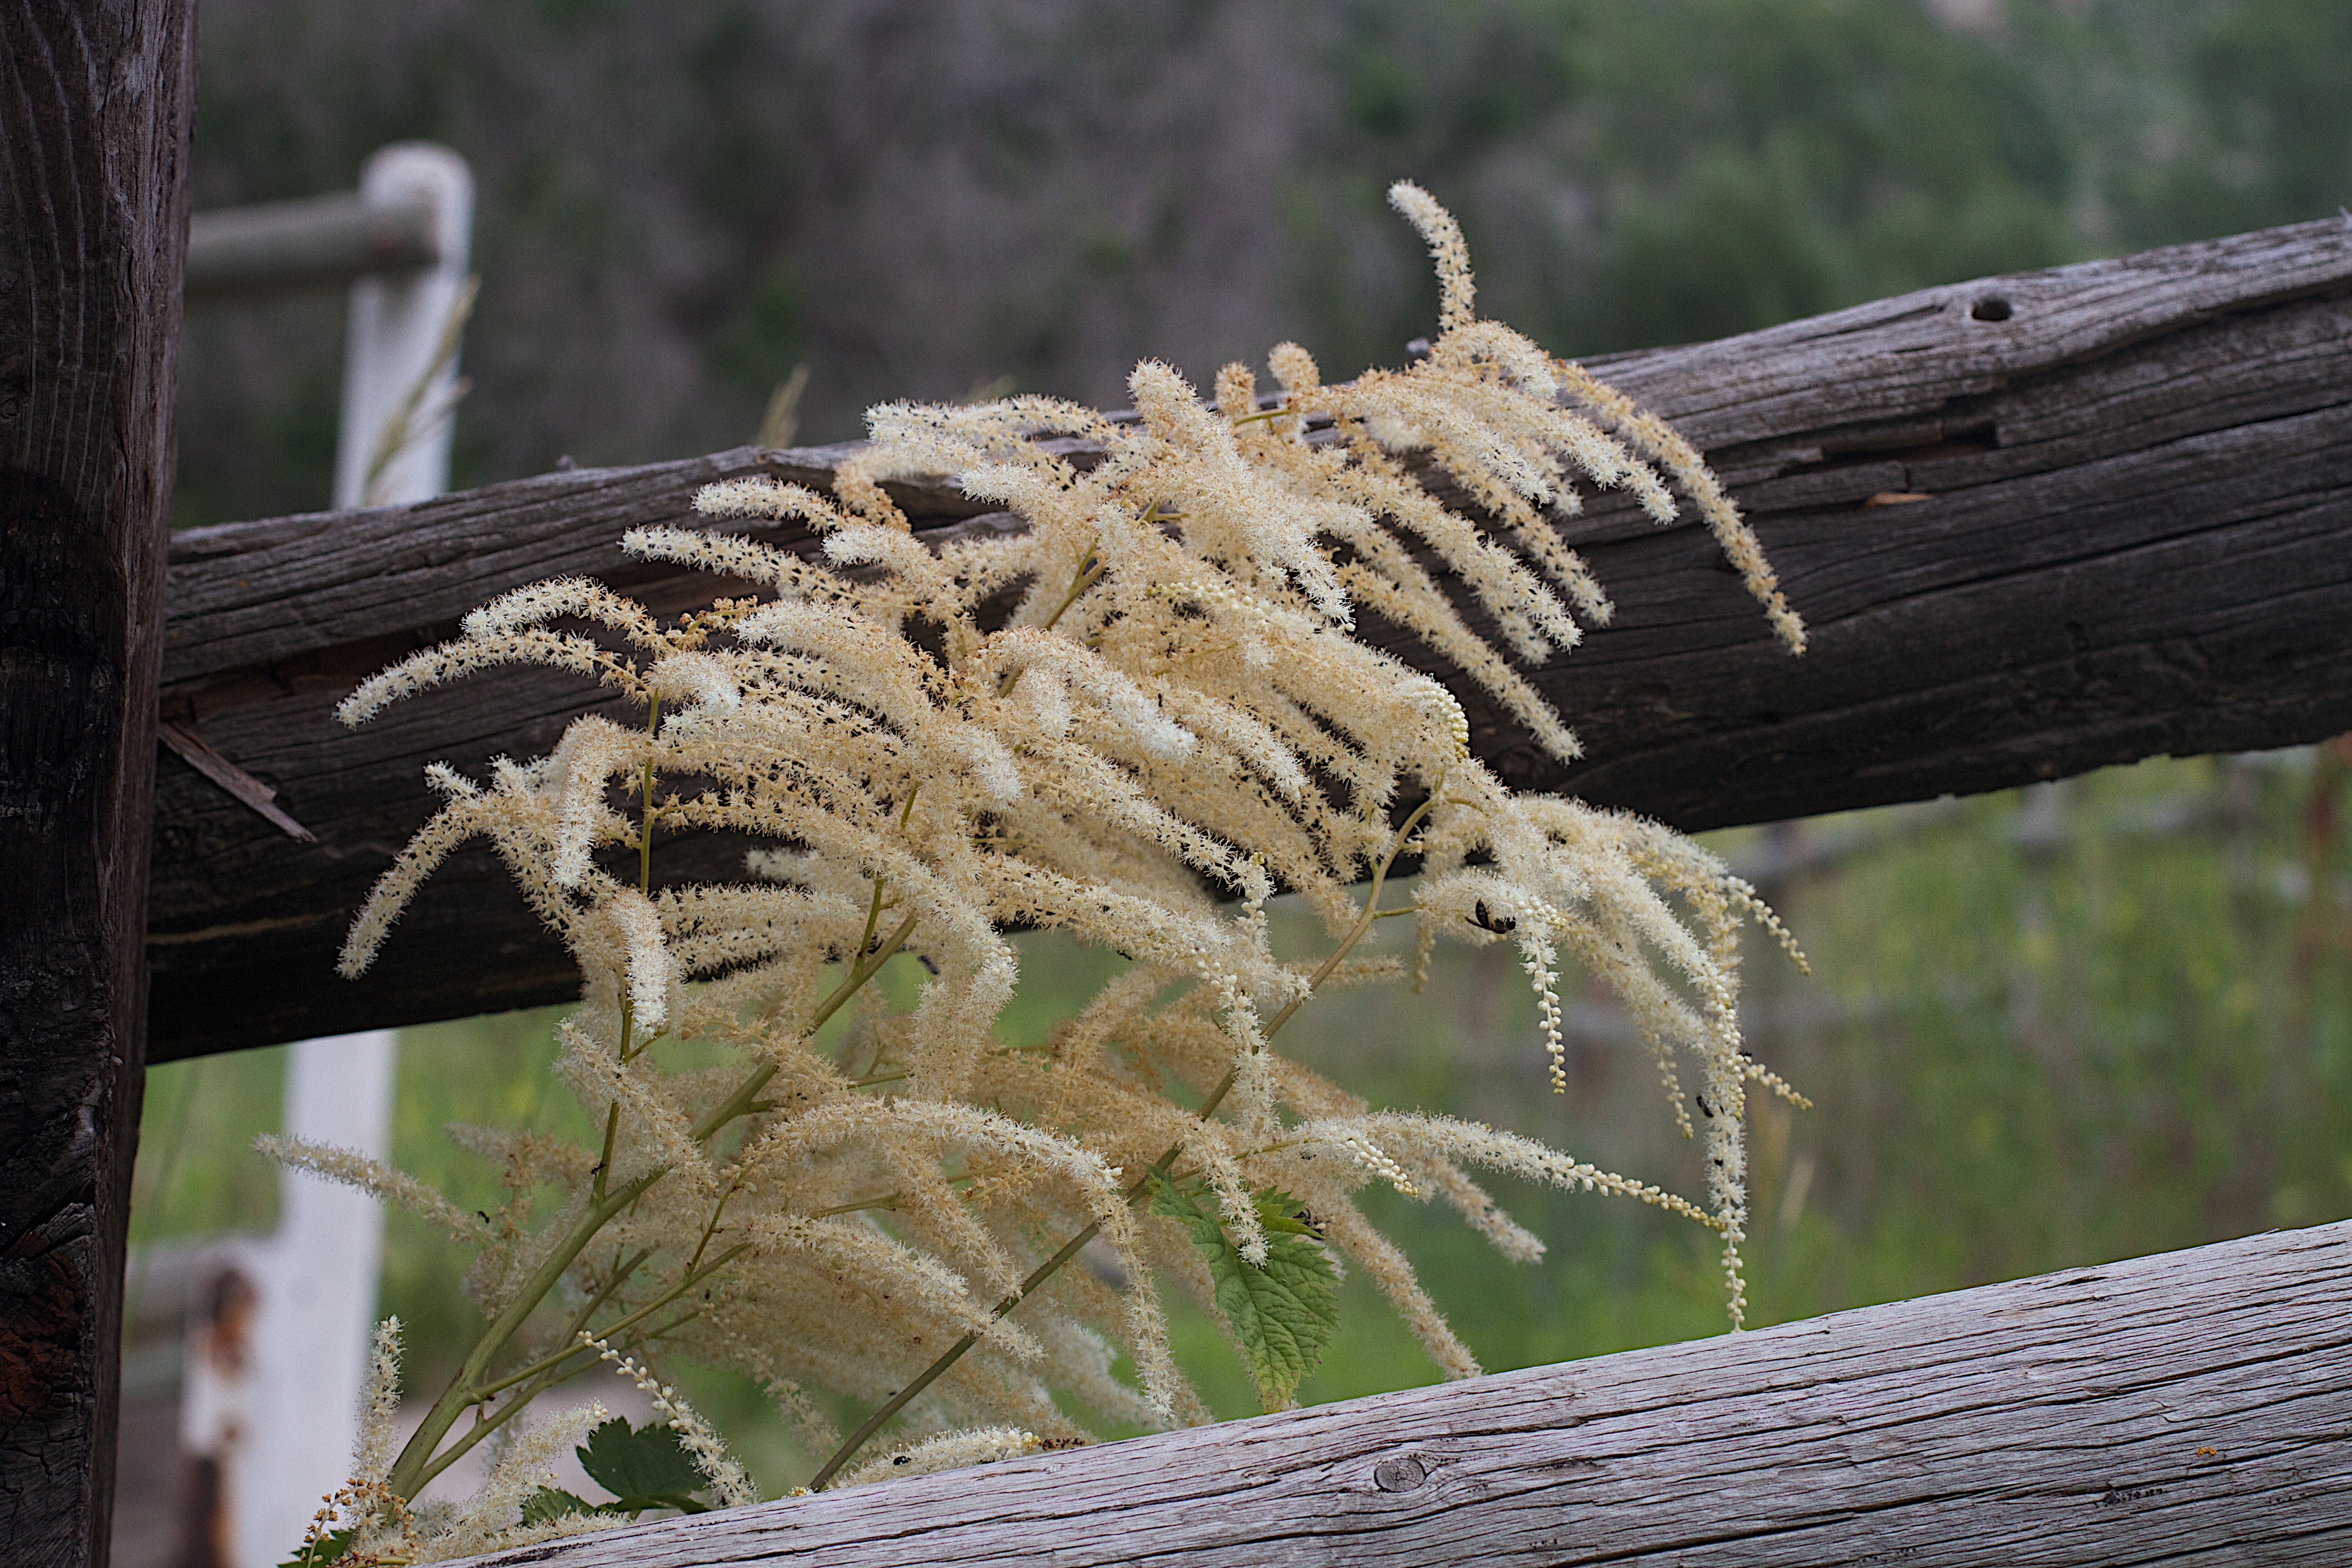
tree, nature, grass, branch, plant, wood, leaf, flower, frost, trunk, wildlife, botany, flora, fauna, close up, macro photography, grass family, woody plant